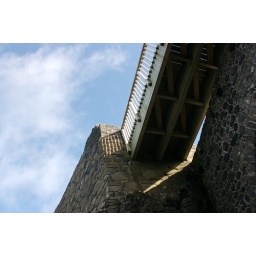
View from underneath the wooden bridge